Stokes parameters

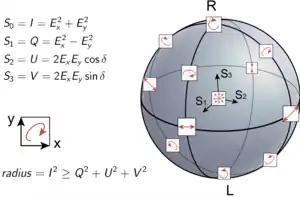
Depiction of the polarization states on Poincaré sphere

The relationship of the Stokes parameters "S", "S", "S", "S" to intensity and polarization ellipse parameters is shown in the equations below and the figure on the right.